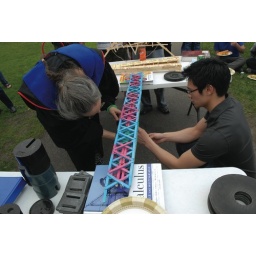
This year's Agre Challenge is to build the sturdiest bridge over a three foot span using limited materials.